Yogyakarta Kraton Guards

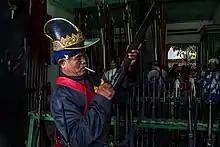
Prawirotomo (Javanese: ꦥꦿꦮꦶꦫꦺꦴꦠꦺꦴꦩꦺꦴ) soldier is a soldier who has advantages compared to other soldiers, this is not separated from the origin of the soldier's existence of 1000 members of Mataram army who helped the prince Mangkubumi to fight the Dutch East India Company.

When the Dutch East India Company returned to power, the armed forces that had been weakened were increasingly reduced until they had no military relevance. According to existing records, from the reign of Hamengkubuwono VII to the reign of Hamengkubuwono VIII between 1877 and 1939 13 companies of the Kraton Guard Regiment existed: